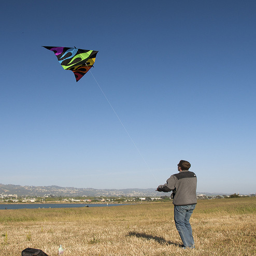
A man in grey jacket flying a kite in grassy area.
A man in a grassy field flying  a kite
A man is flying a kite in a grassy field.
A man standing in a grass field and flying a multi-colored kite in the sky above him.
a man in a field flying a kite